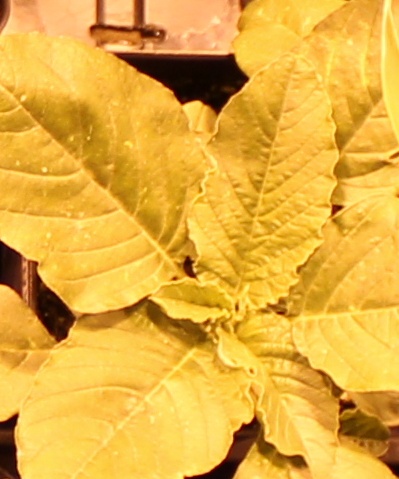
Label: Redroot Pigweed